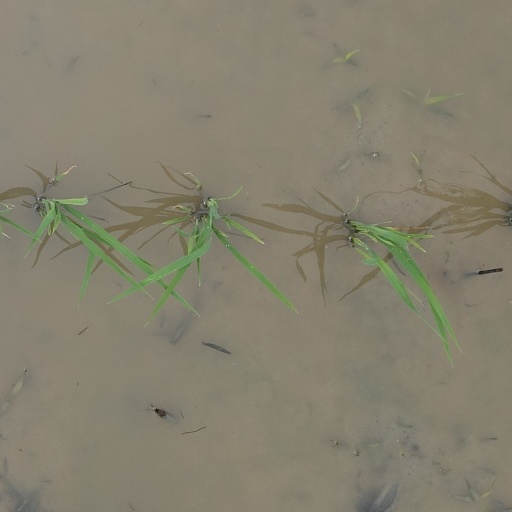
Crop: rice